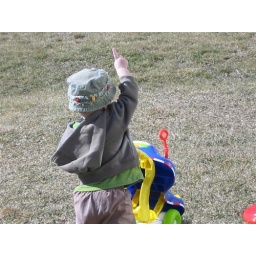
Nick spots a plane in the sky